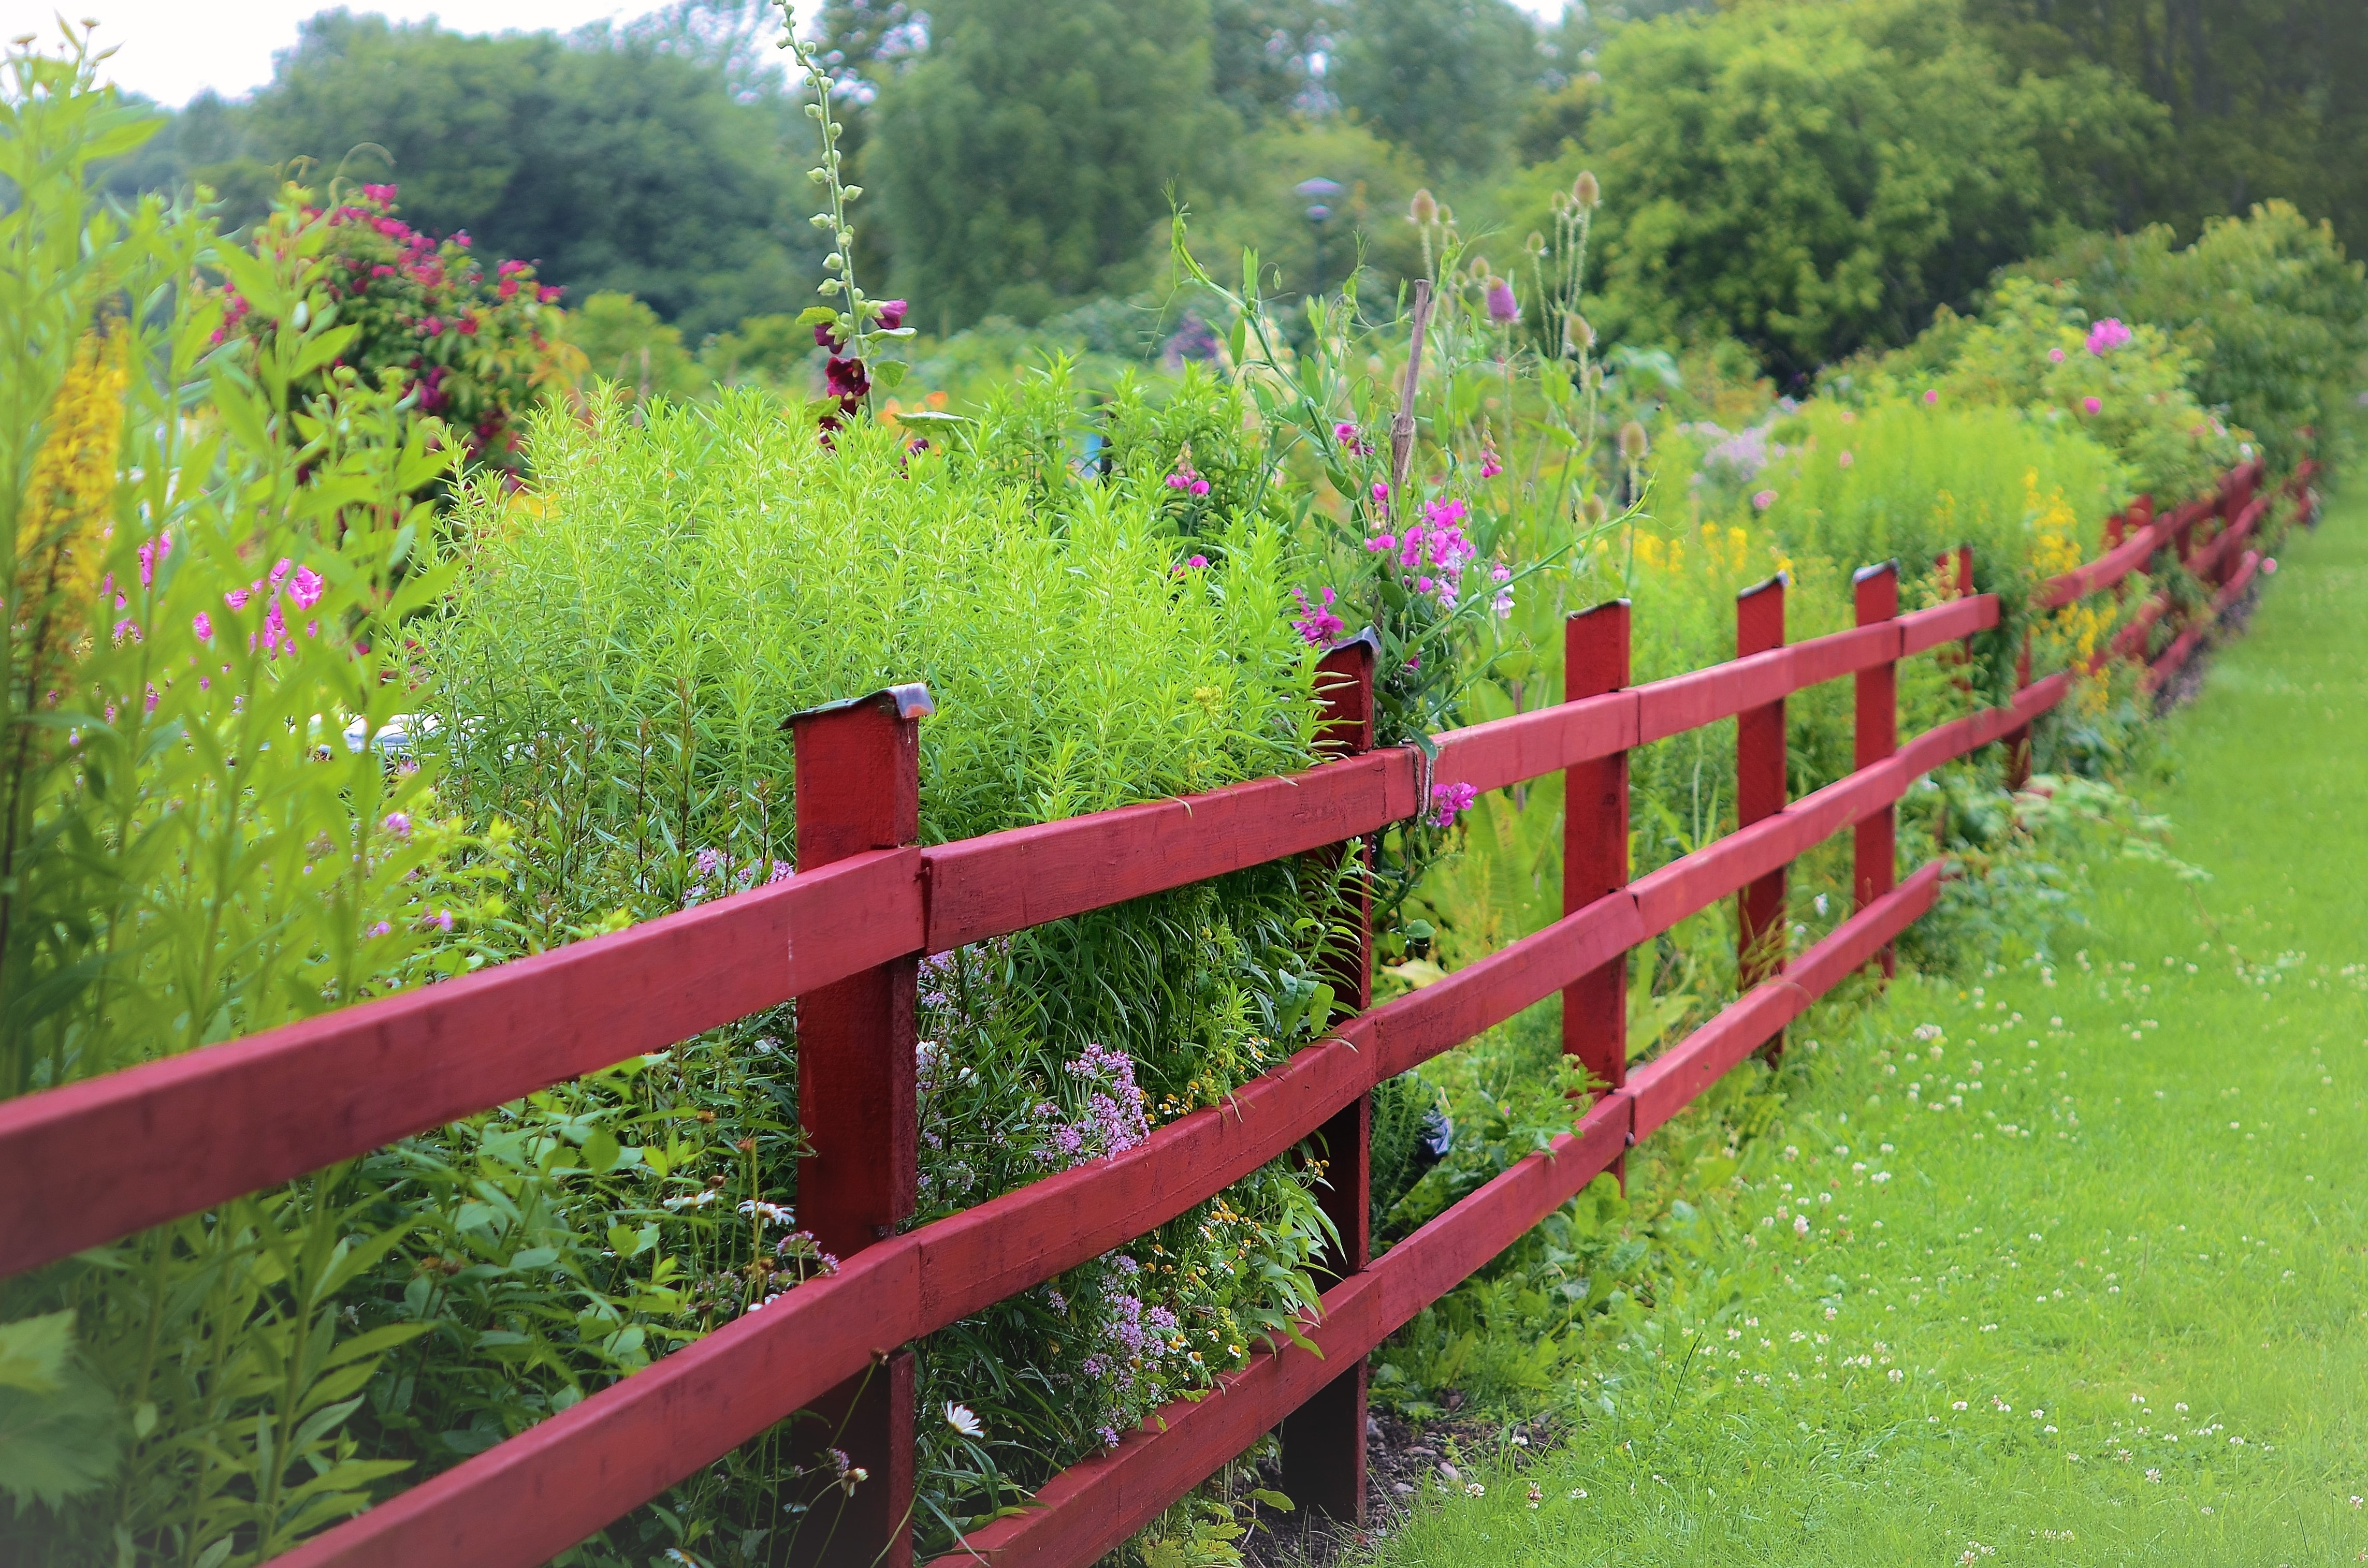
grass, fence, wood, lawn, meadow, plank, flower, summer, spring, green, pasture, natural, agriculture, garden, picket fence, shrub, wooden, outdoor structure, home fencing, split rail fence